Dromore Railway Station

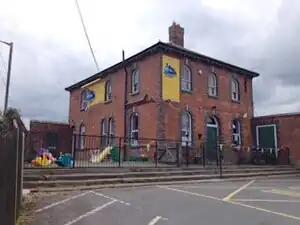
Dromore Railway Station

Dromore railway station was on the Banbridge, Lisburn and Belfast Junction Railway which ran from Knockmore Junction to Banbridge in Northern Ireland.